Yoruba architecture

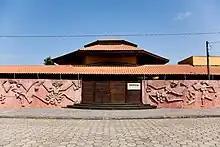
Oduduwa temple in Sao Paulo State, Brazil built in Yoruba style

Traditional Yoruba architectural forms can be seen as hollow squares or circles, and buildings can be viewed as compounds consisting of various sub-units arranged in quadrilateral shapes surrounding an open courtyard. The open space served as the point of social contact for inhabitants and was also used for cooking and craft making. The open spaces or courtyards were purposefully designed to be much larger than interior spaces to encourage communication between family members. On the other hand, the enclosed spaces made much smaller and darker were mostly used for sleeping. The main material for building house walls was molded mud, obtained from laterite soils. Yoruba houses were built without windows. Roofing materials were influenced by environmental conditions. In areas closest to the Atlantic coast, raffia palm leaves were frequently used for roofing, while in the northern regions, wood was substituted for palm fronds.